Squid Game season 2

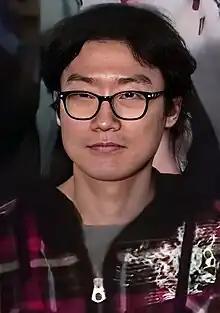
Series creator and director Hwang Dong-hyuk

In late October 2021, "Squid Game" creator Hwang Dong-hyuk stated he was in discussions with Netflix regarding a second season. He further stated in December 2021 that he was also discussing a third season with Netflix. Hwang wanted to produce another film first, as well as secure a contract with Netflix to release additional films he may create alongside further "Squid Game" seasons, so as to avoid becoming known only for "Squid Game". Hwang confirmed that he had begun conceptualization work on a second season during a press event in November 2021, with plans to bring back Lee Jung-jae to reprise his role of Gi-hun. Netflix stated in response to Hwang's comments that they had not yet officially greenlit a second season, but were in discussions with Hwang towards one. During an earnings call in January 2022, Netflix's Ted Sarandos said when asked about a second season "Absolutely...the "Squid Game" universe has just begun." Hwang said in April 2022 that he presently was working on "Killing Old People Club", an adaptation of a work called "Pape Satan Aleppe: Chronicles of a Liquid Society" by Umberto Eco, and anticipated that the second season of "Squid Game" would be completed and broadcast by 2024. Netflix confirmed that the second season was greenlit in June 2022.